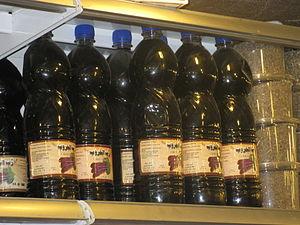
Vieille ville de Jérusalem - bouteilles de jus de caroube sur un étal dans le souk Khan Az-Zait, AL-QUDS GROCERY עברית: שווקי העיר העתיקה של ירושלים דבש חרובים